Fujieda Station

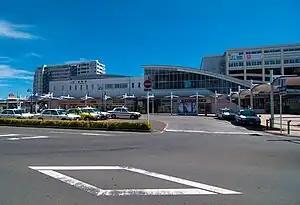
JR Fujieda Station in August 2010

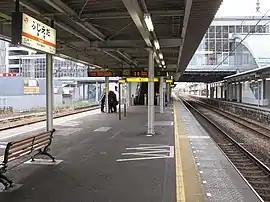
Fujieda Station platforms in December 2010

Fujieda Station is served by the Tōkaidō Main Line, and is located 200.3 kilometers from the starting point of the line at Tokyo Station.